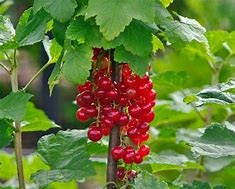
Label: redcurrant